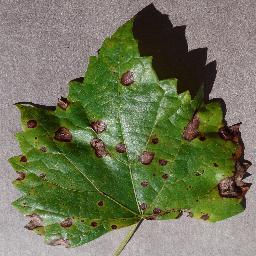
Label: Grape___Black_rot